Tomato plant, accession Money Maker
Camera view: horizontal (90 deg, fisheye); turntable rotation: 30 degrees
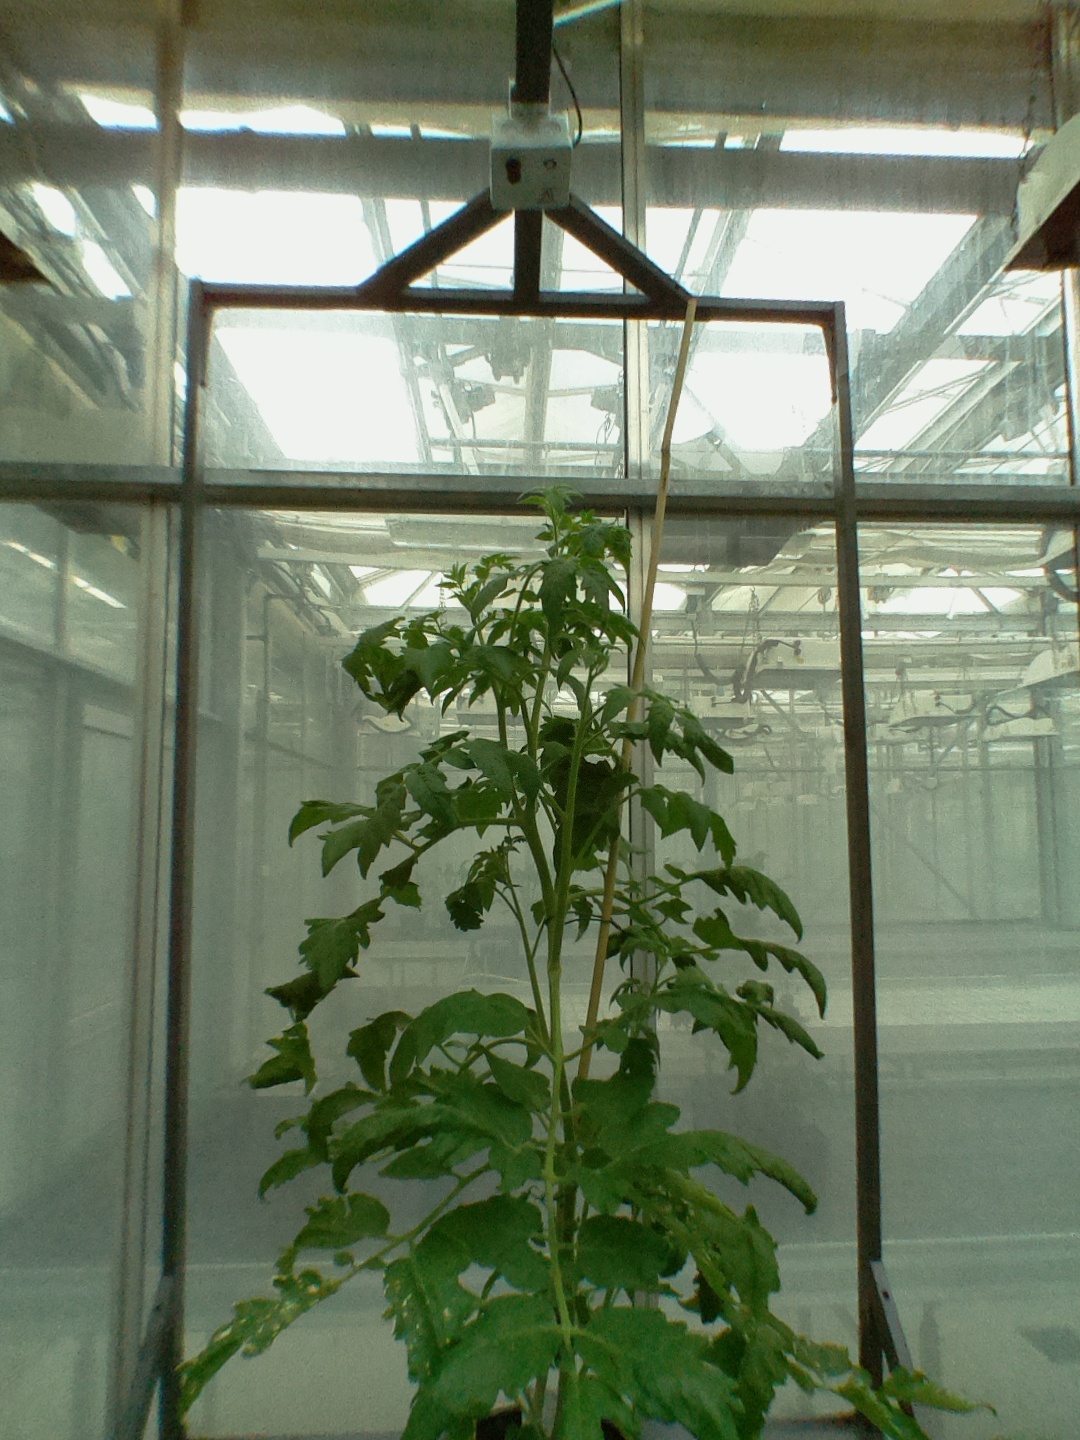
BBCH growth stage 27: 70%-80% Side shoots formed